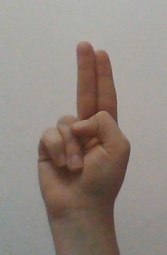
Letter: taa